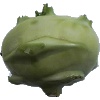
Label: kohlrabi